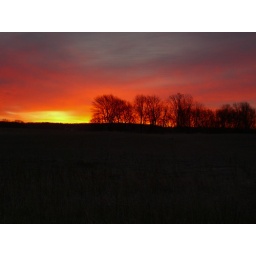
A beautiful winter sunrise fills the sky with fiery red color near Stony Lake, New Era, Michigan.